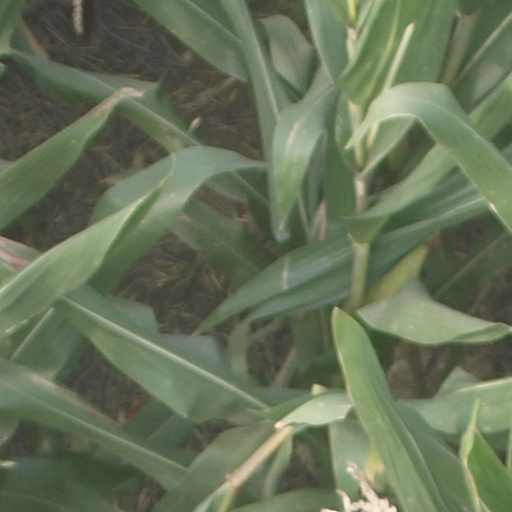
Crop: maize; corn